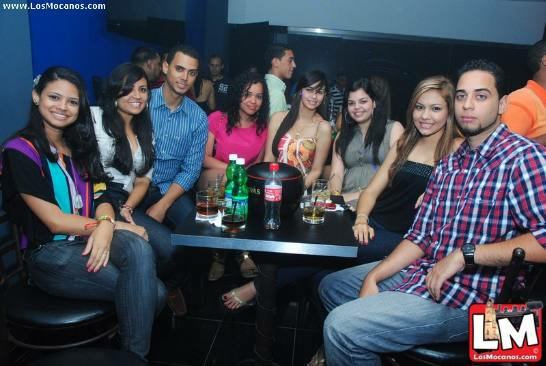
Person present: Yes